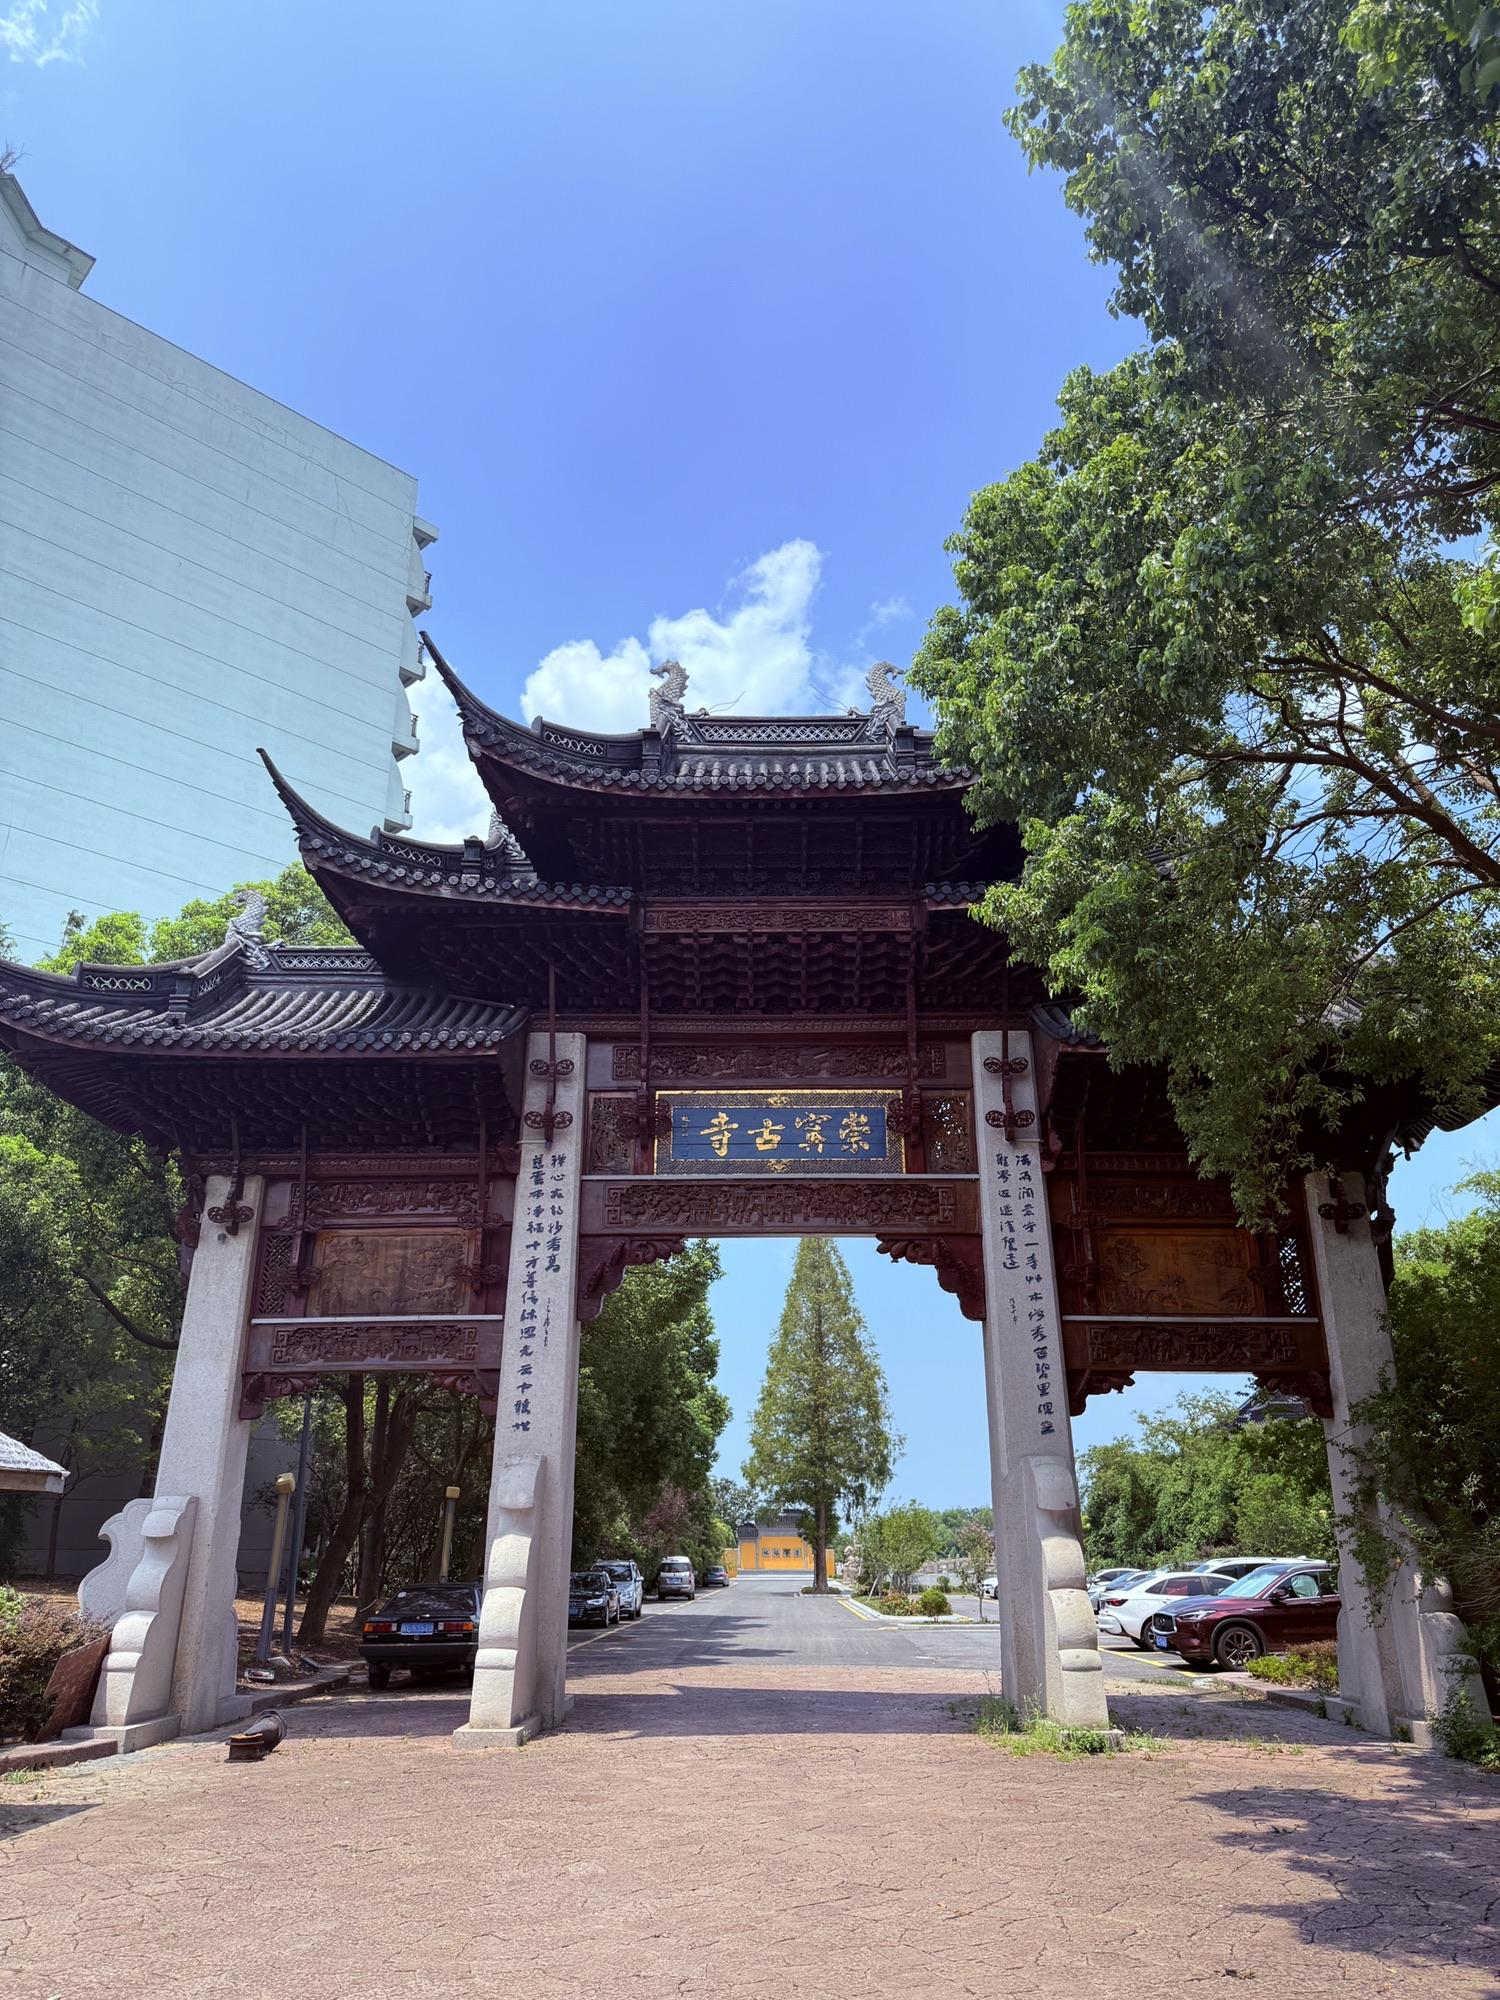
地标名称：崇宁古寺
所在城市：苏州市·昆山市